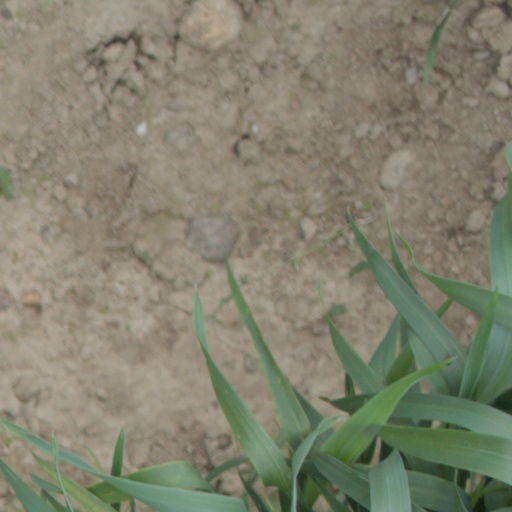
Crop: wheat